Frank-Walter Steinmeier

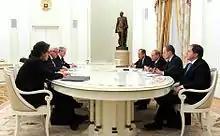
Steinmeier with Vladimir Putin, March 2016

In May 2007, the daily "Financial Times Deutschland" reported that Steinmeier had served as mediator in the so-called Bronze Night controversy, an Estonia-Russia dispute over the removal of a Red Army memorial in Tallinn. According to the report, Steinmeier suggested the Estonian ambassador to Russia, Marina Kaljurand, go on vacation in an effort to calm the situation. Steinmeier called his Russian counterpart Sergei Lavrov to suggest not only that Kaljurand take a holiday, but also that Russia drop the dispute for the time being. After speaking with Lavrov, Steinmeier reportedly called Estonian Foreign Minister Urmas Paet and got him to agree to the deal. Kaljurand left Moscow for a two-week vacation and pro-Kremlin youth activists blockading the Estonian embassy in Moscow ended their protests the same day. Upon returning to government in late 2013, Steinmeier criticized Russia in his inaugural speech for exploiting Ukraine's economic plight to prevent it from signing the Ukraine–European Union Association Agreement. In March 2014, he defended Russia's membership of the G8, saying "The format of the G8 is actually the only one in which we in the West can speak directly with Russia." When Germany held the chairmanship of the group in 2015, he maintained that excluding Russia over its actions in Ukraine was a necessary step but not a goal in itself; citing the Middle East, he argued that "a look at the world shows that we need Russia as a constructive partner in a number of conflicts". In April 2014 Steinmeier argued that a policy of de-escalation towards Russia was necessary, instead of the sanctions which were applied in the wake of the 2014 annexation of Crimea. In a 2015 letter to Cecilia Malmström, the EU's trade chief, Steinmeier proposed a joint declaration between the EU and Russia offering Moscow the prospect of long-sought investment and energy concessions to create a more integrated economic area from the Atlantic to the Pacific. According to the letter, "by the content of this declaration we could respond to Russia's wishes and begin a closer exchange of views on energy and investment protection issues, even if the Ukraine–European Union Association Agreement does not directly touch on them".